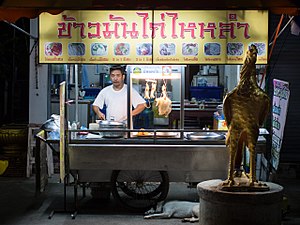
Thailand / Det thailandske køkken / Gadekøkkener
Typisk gadekøkken på hjul, der sælger "khao man kai" (kyllingeretter), med enkelte borde med stole på gaden, og enkelte yderligere i et lille lokale bag køkkenvognen. Chiang Mai, 2014.
Thailand, officielt Kongeriget Thailand, tidligere kaldet Siam, er et kongerige i Sydøstasien. Det grænser til Myanmar, Laos, Cambodja og strækker sig også ned ad Malaccahalvøen til Malaysia. Medlem af ASEAN.